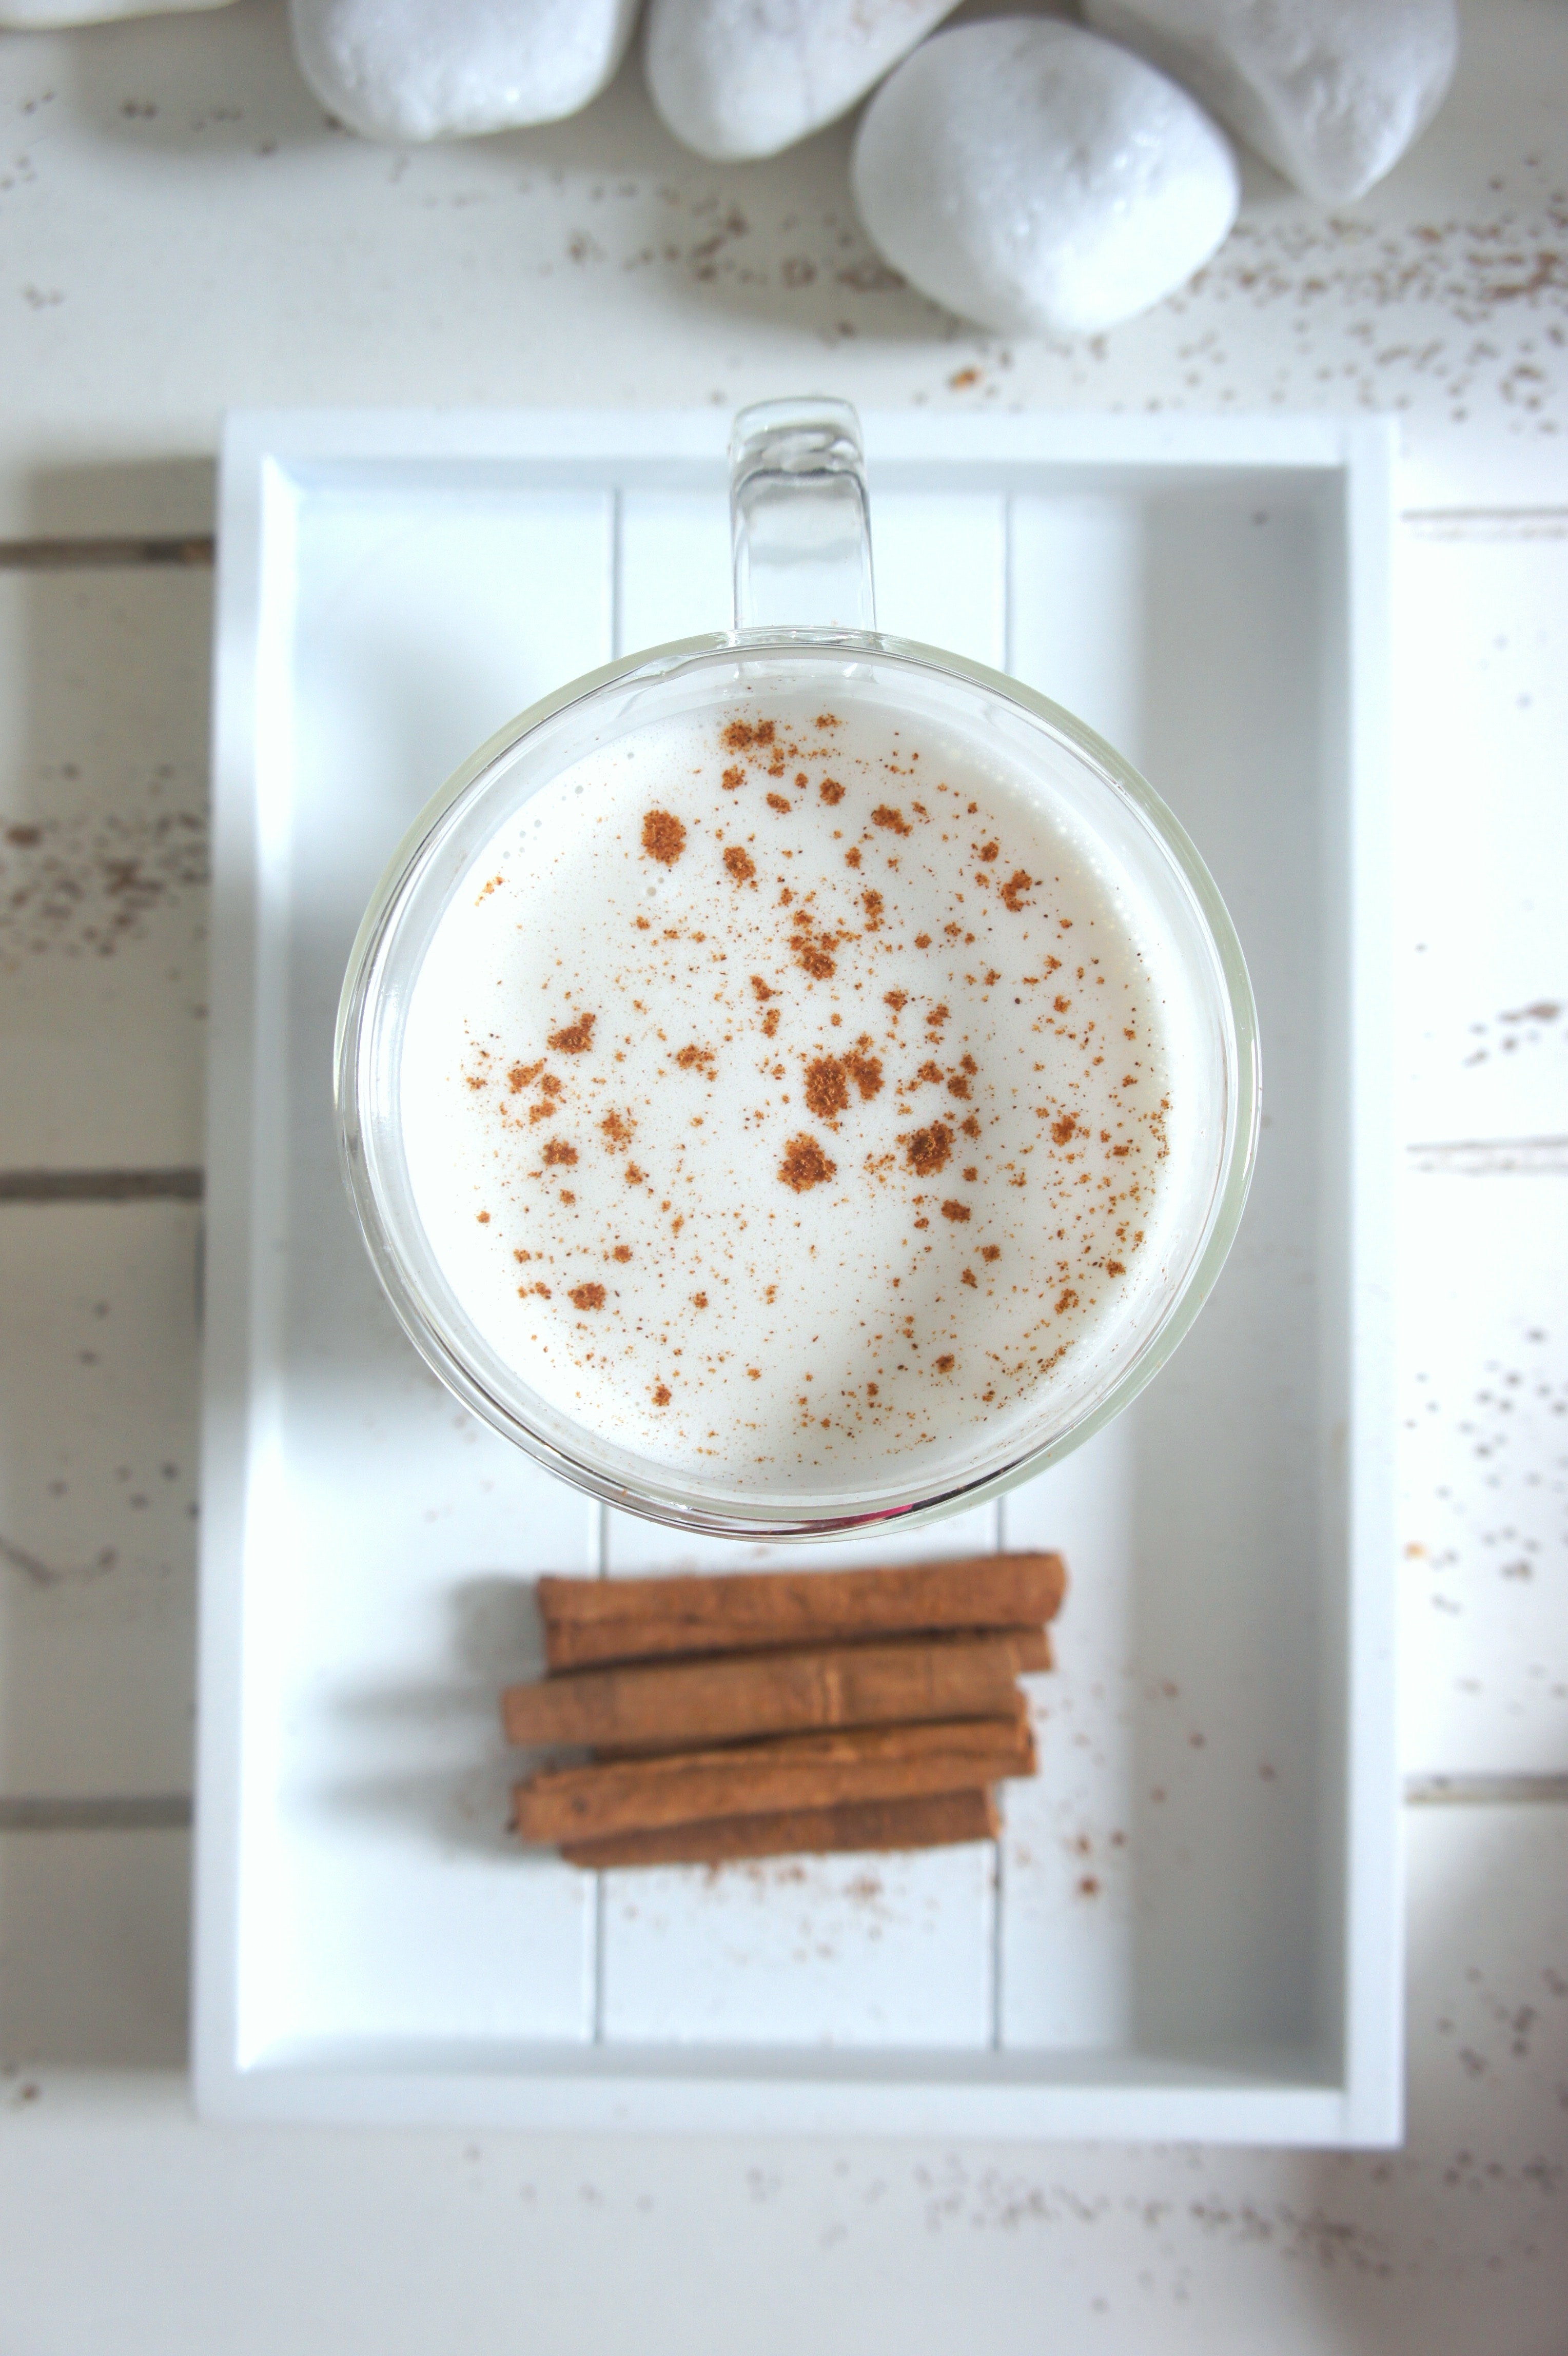
latte, food, cappuccino, drink, Milk punch, white coffee, non alcoholic beverage, coffee, cinnamon, cafe au lait, ingredient, ipoh white coffee, cuisine, horchata, latte macchiato, caff macchiato, dish, hot chocolate, cup, recipe, flat white, espresso, eggnog, caffeine